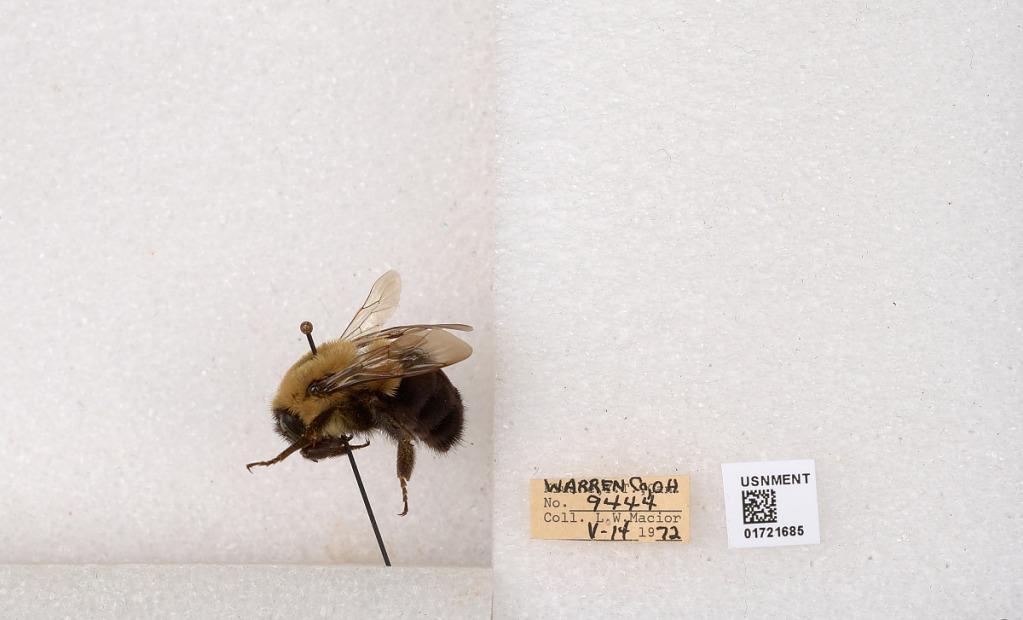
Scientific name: Bombus impatiens Cresson
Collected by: L. Macior
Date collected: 1972-5-14
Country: United States
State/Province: Ohio
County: Warren
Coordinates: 39.4276, -84.1668